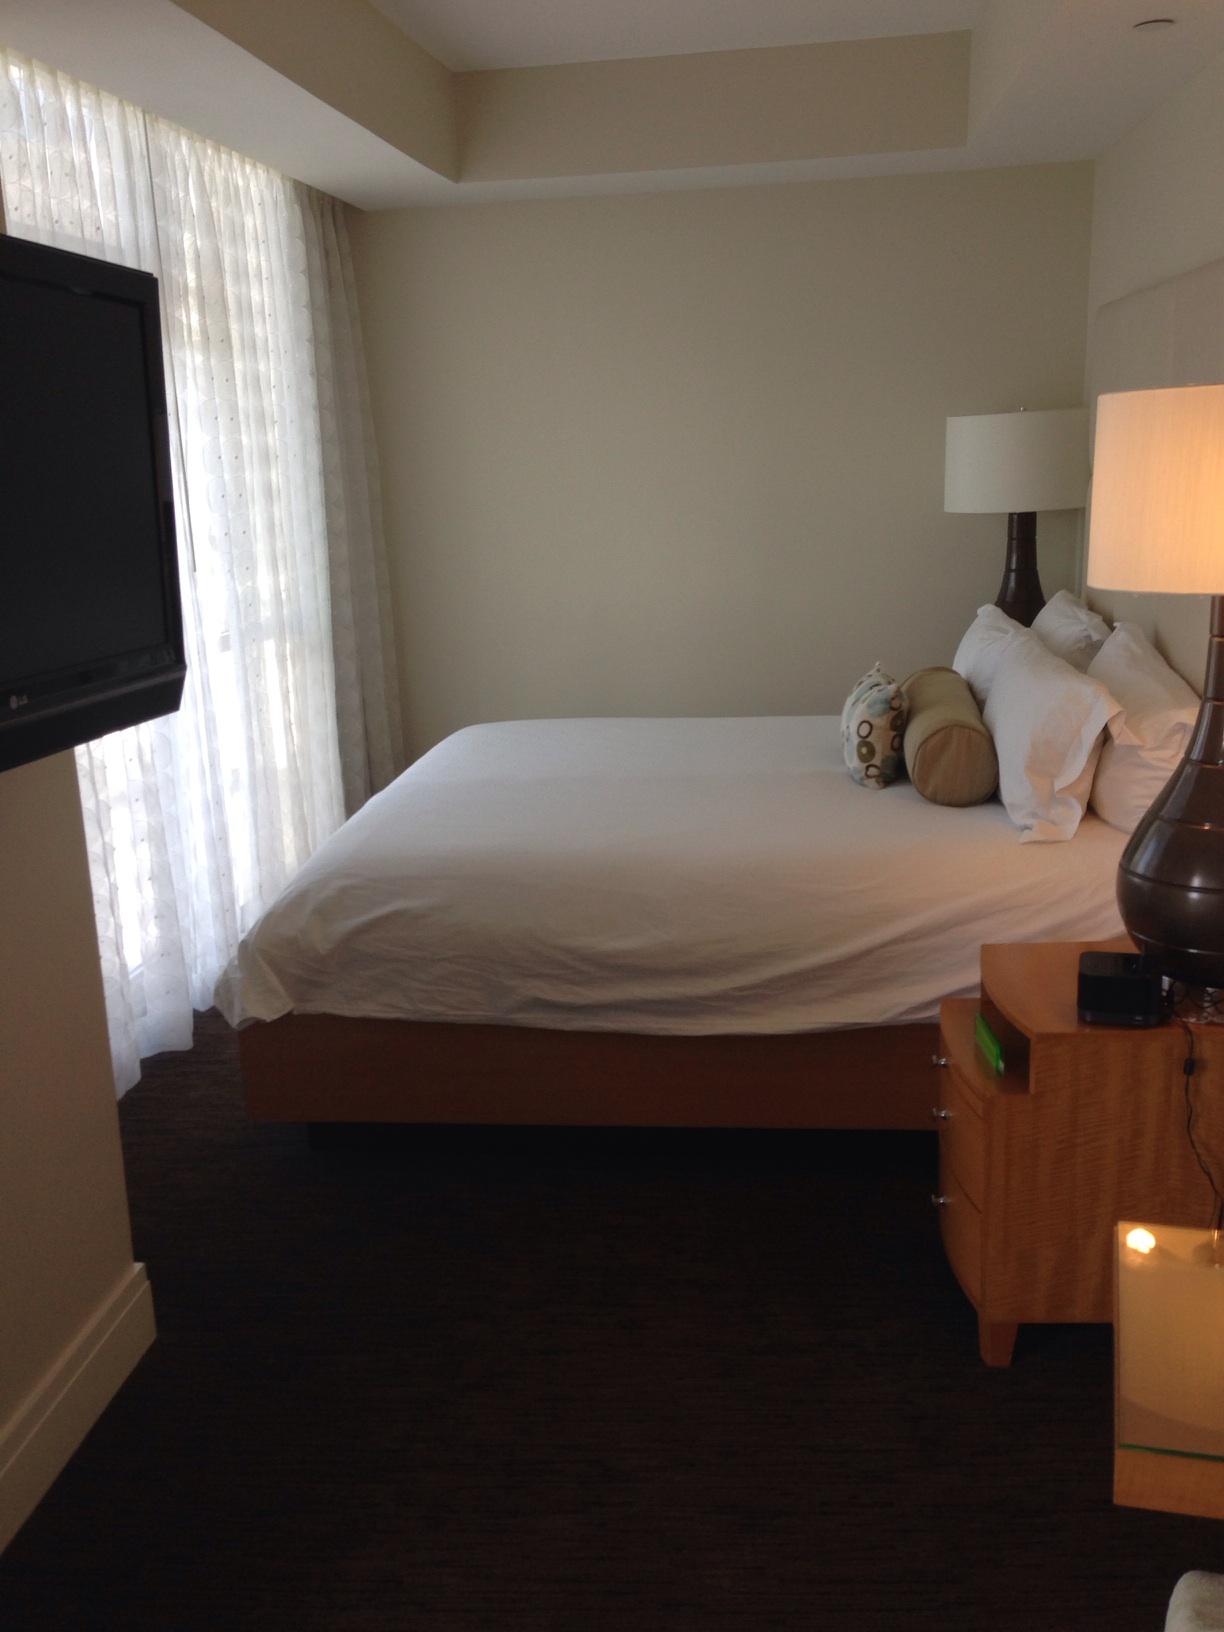Question: Has the bed been made?
Answer: yes